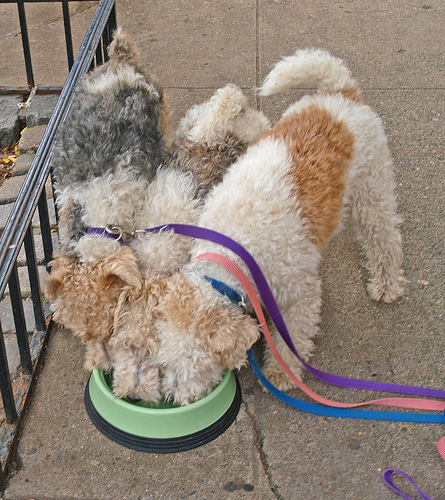
question: どんな動物が写っていますか？
answer: 犬

question: 動物は何頭写っていますか？
answer: ３頭

question: 動物たちの頭はどこの上にありますか？
answer: 丸い容器の上

question: 丸い容器の上の部分は何色ですか？
answer: 黄緑色

question: 丸い容器の下の部分は何色ですか？
answer: 黒色

question: 右側の動物の首から繋がっている紐は何色ですか？
answer: 青色

question: 左側の動物の首から繋がっている紐は何色ですか？
answer: 紫色

question: 右側の動物の尻尾は主に何色ですか？
answer: 白色